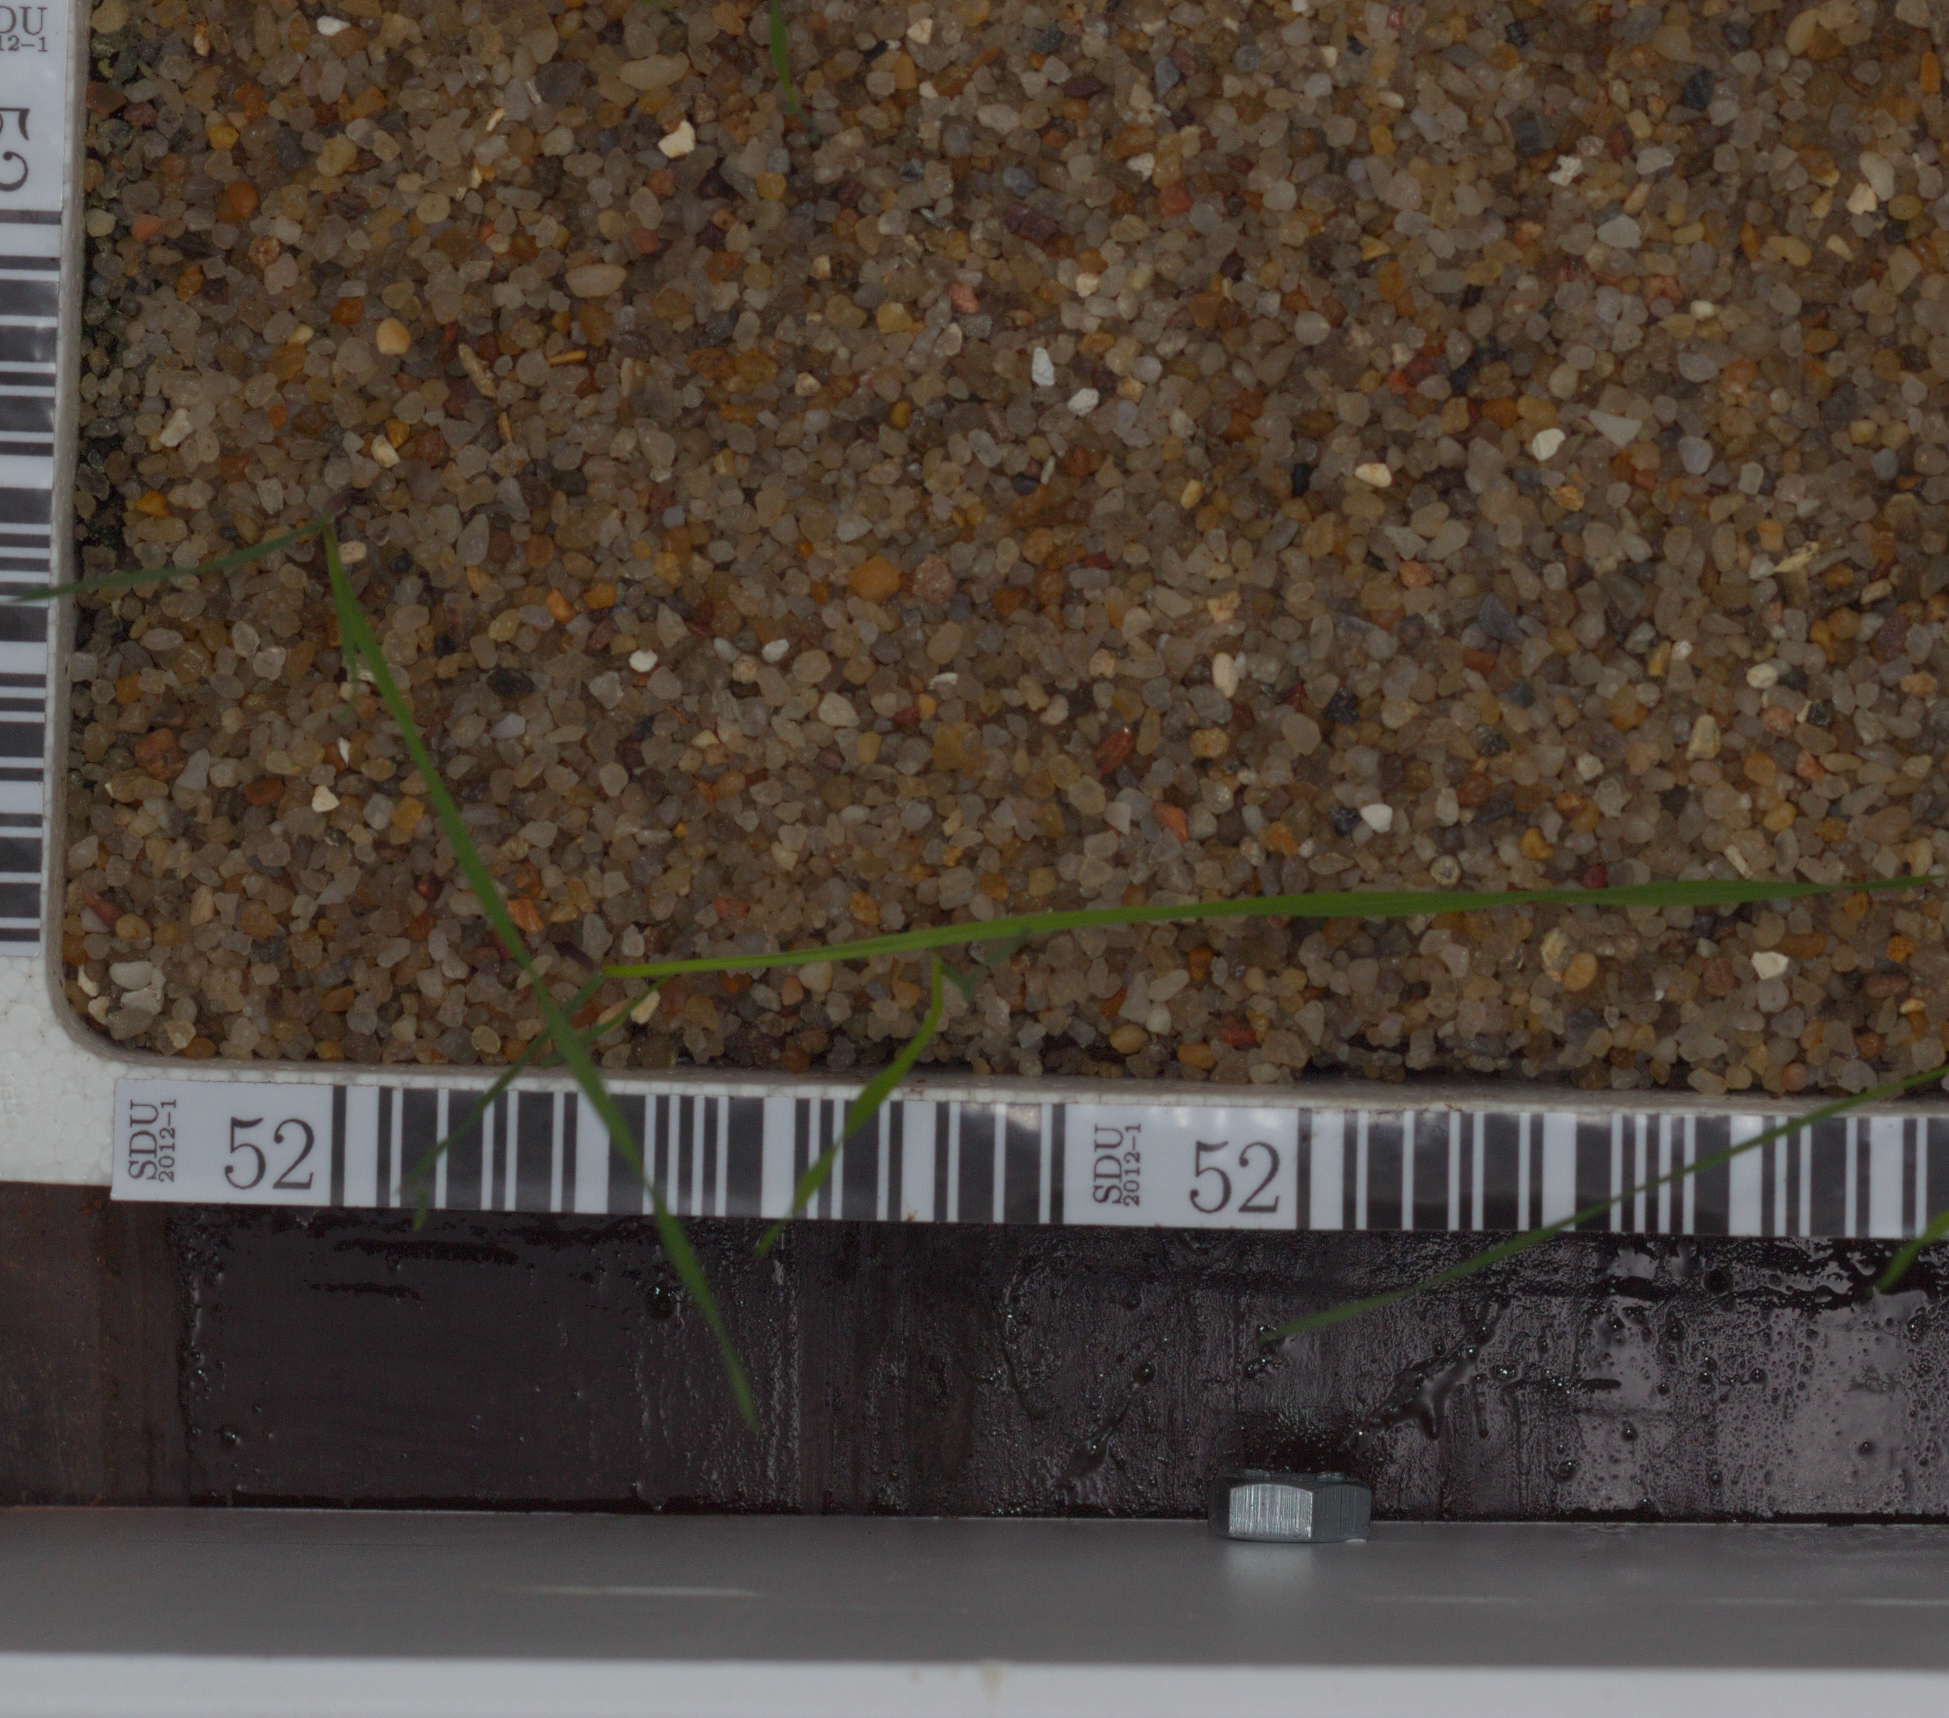
Label: black_grass